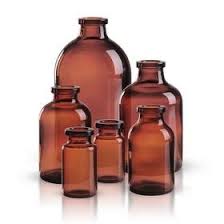
Waste category: glass